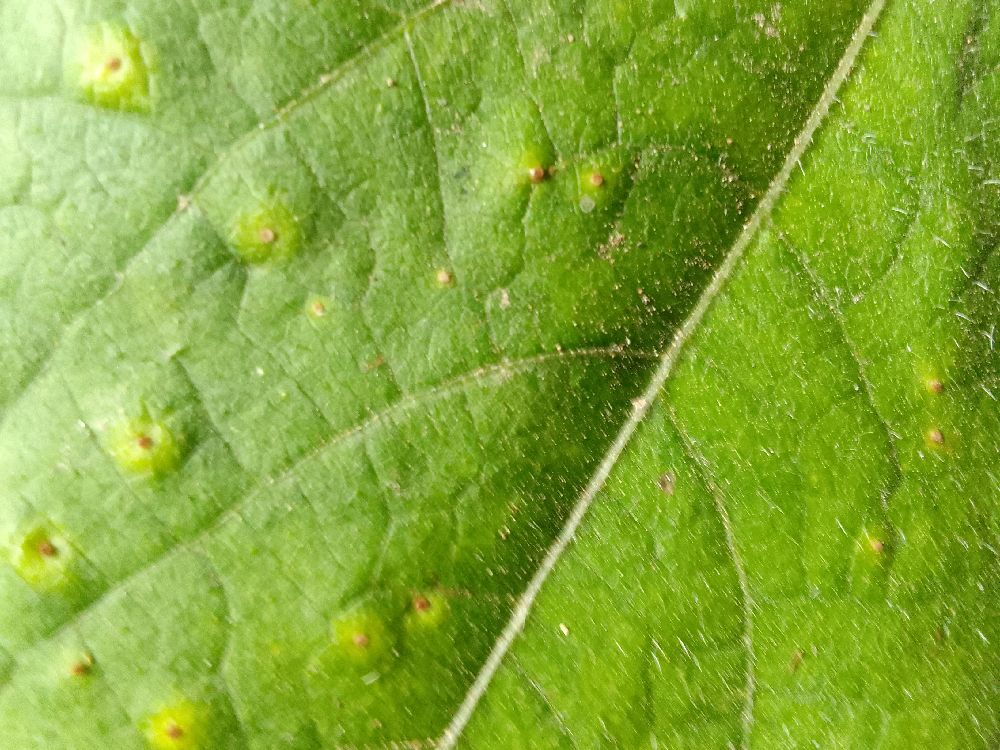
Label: rust